Tumbler screening technique

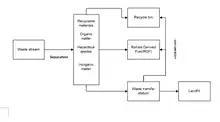
Waste stream post-treatment flowsheet

Through tumbler screening is applied in a variety of processing, the waste stream treatment for tumbler screening becomes very important in industry. At present, the most effective and environmental way to treat the waste stream is classification processing. Just as the figure shows, the waste is being separated at beginning to classify the waste material into recyclable material, hazardous waste, organic matter and inorganic matter. Then transferring the recyclable material to recycle bin for reuse, collecting and composting the non-toxic organic matter as refuse-derived fuel (RDF) and send the hazardous waste and unusable inorganic matter to landfill. In addition, it is also possible to convert some waste into useful material by chemical process. All these activities aim to minimize the amount of waste to landfill; this will contribute to reducing the environmental damage of waste and increase the resource recovery of source and energy.